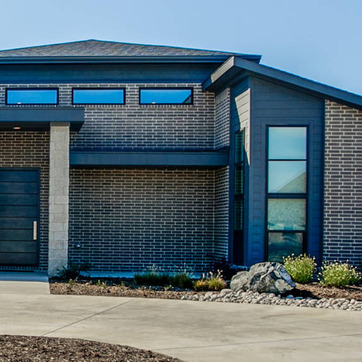
Material: brick